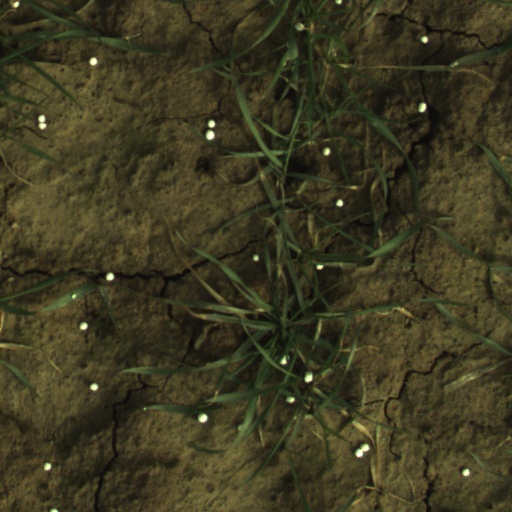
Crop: wheat